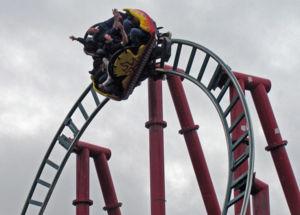
Chessington World of Adventures est un parc d'attractions et animalier familial situé comme son nom l'indique à Chessington, à 25 km au sud-ouest de Londres, en Angleterre. Le parc offre un grand choix d'attractions, mais ce qui fait sa particularité, c'est qu'il possède depuis ses tout débuts un zoo.
Les montagnes russes tournoyantes sont un type de montagnes russes, où les wagonnets sont capables de tourner sur eux-mêmes.
Dragon's Fury sont des montagnes russes tournoyantes du parc Chessington World of Adventures, situé dans le comté de Surrey, en Angleterre, au Royaume-Uni. Elles ont été construites par Maurer Söhne et ont ouvert le 27 mars 2004. Le thème de l'attraction est survivre à la colère du dragon.